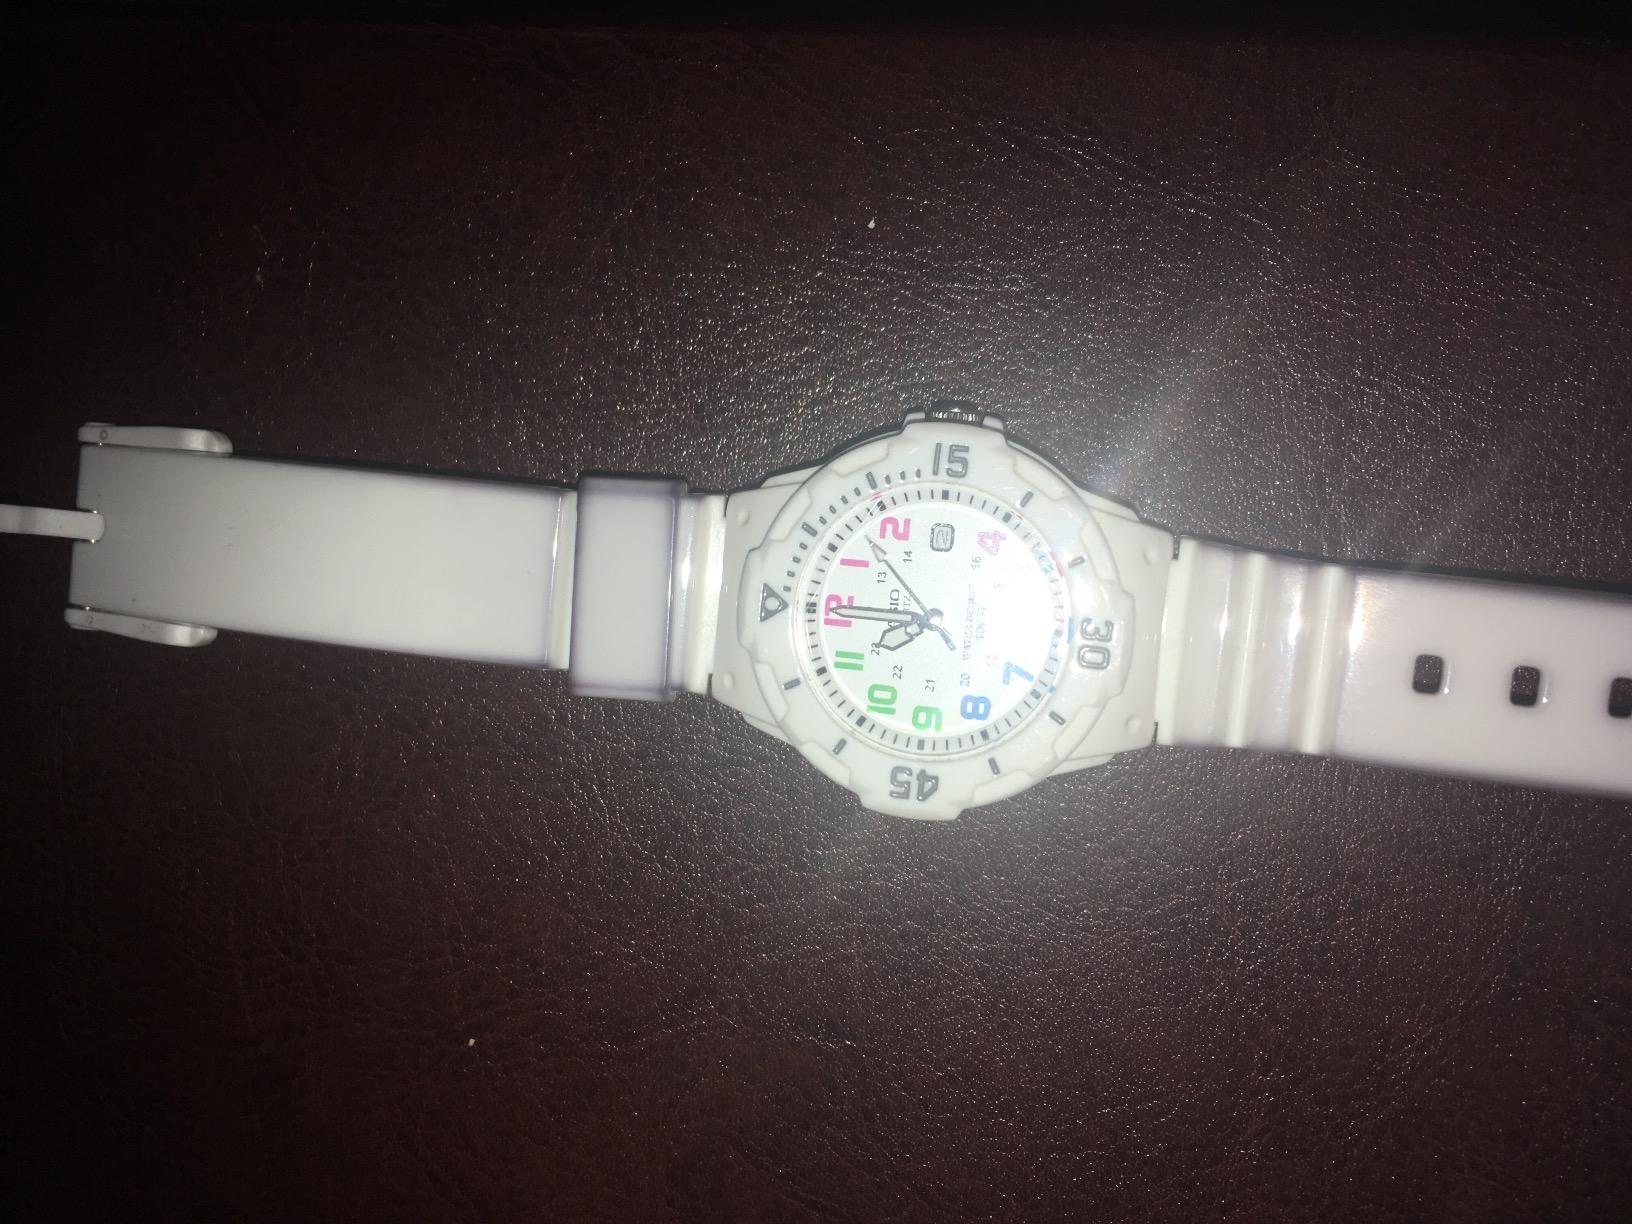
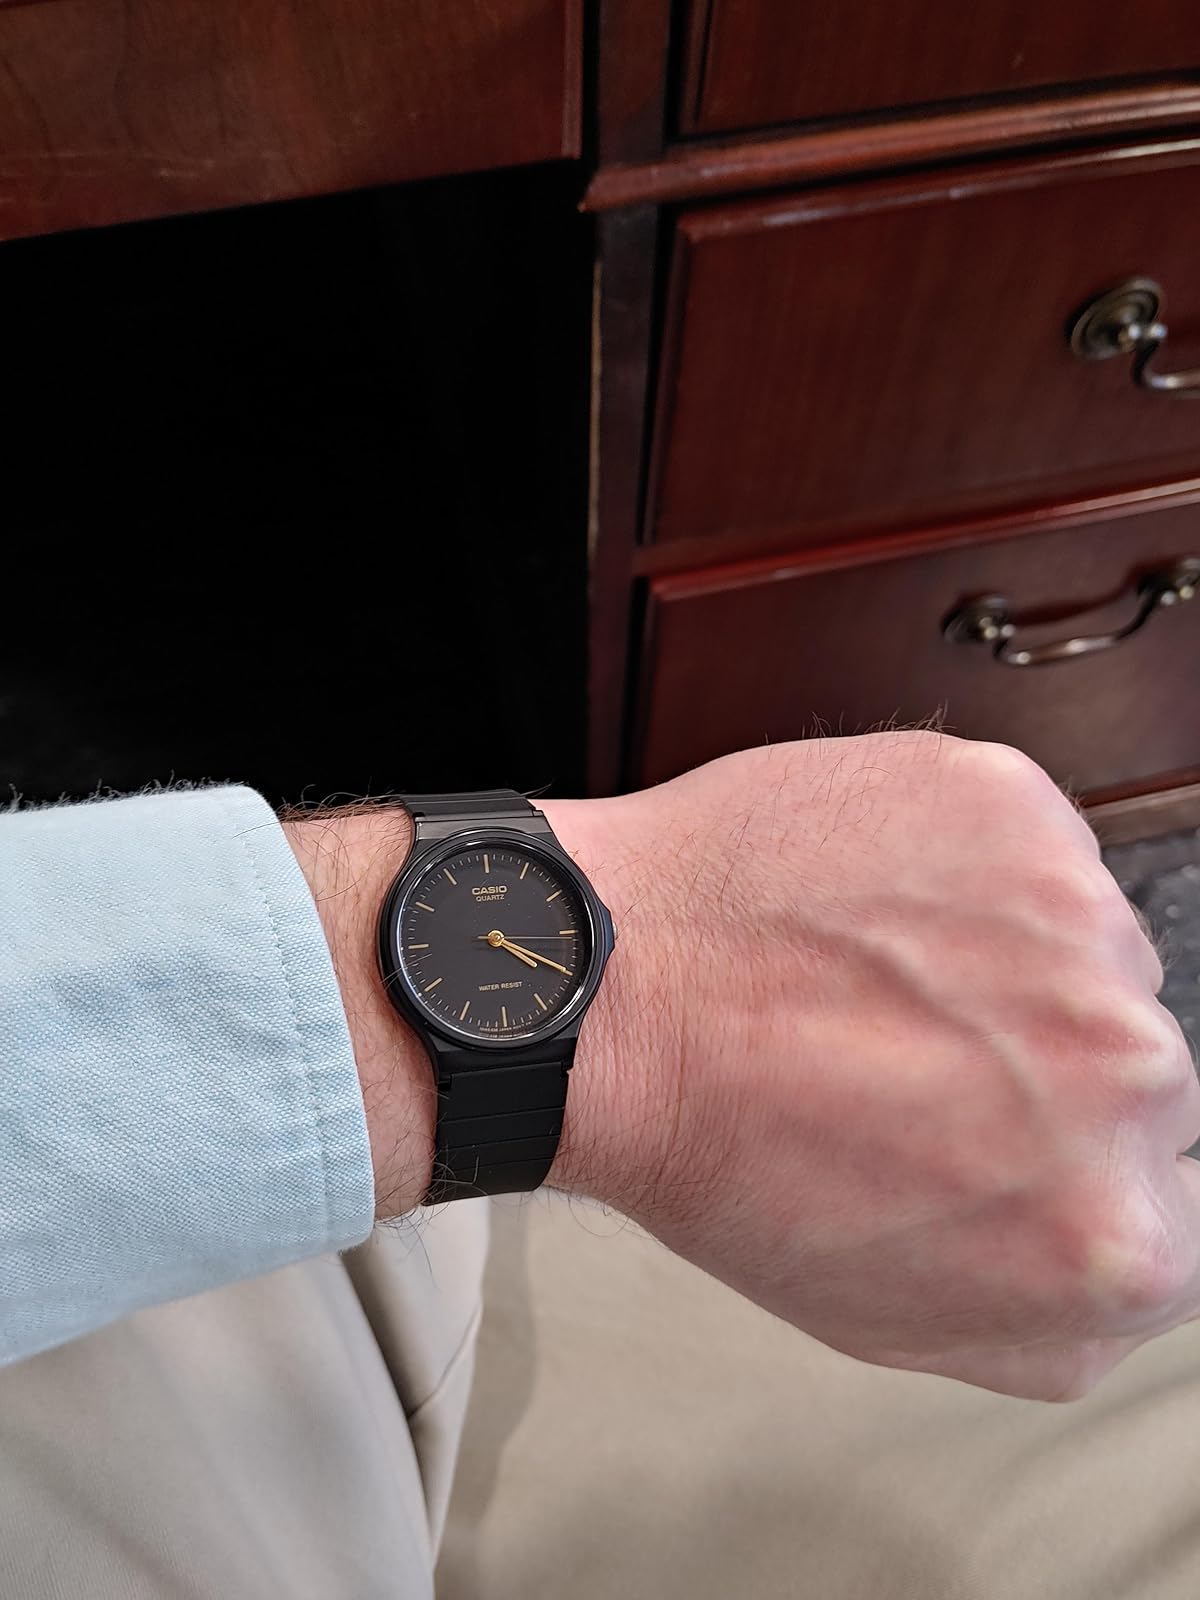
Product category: accessories_watch
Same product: no